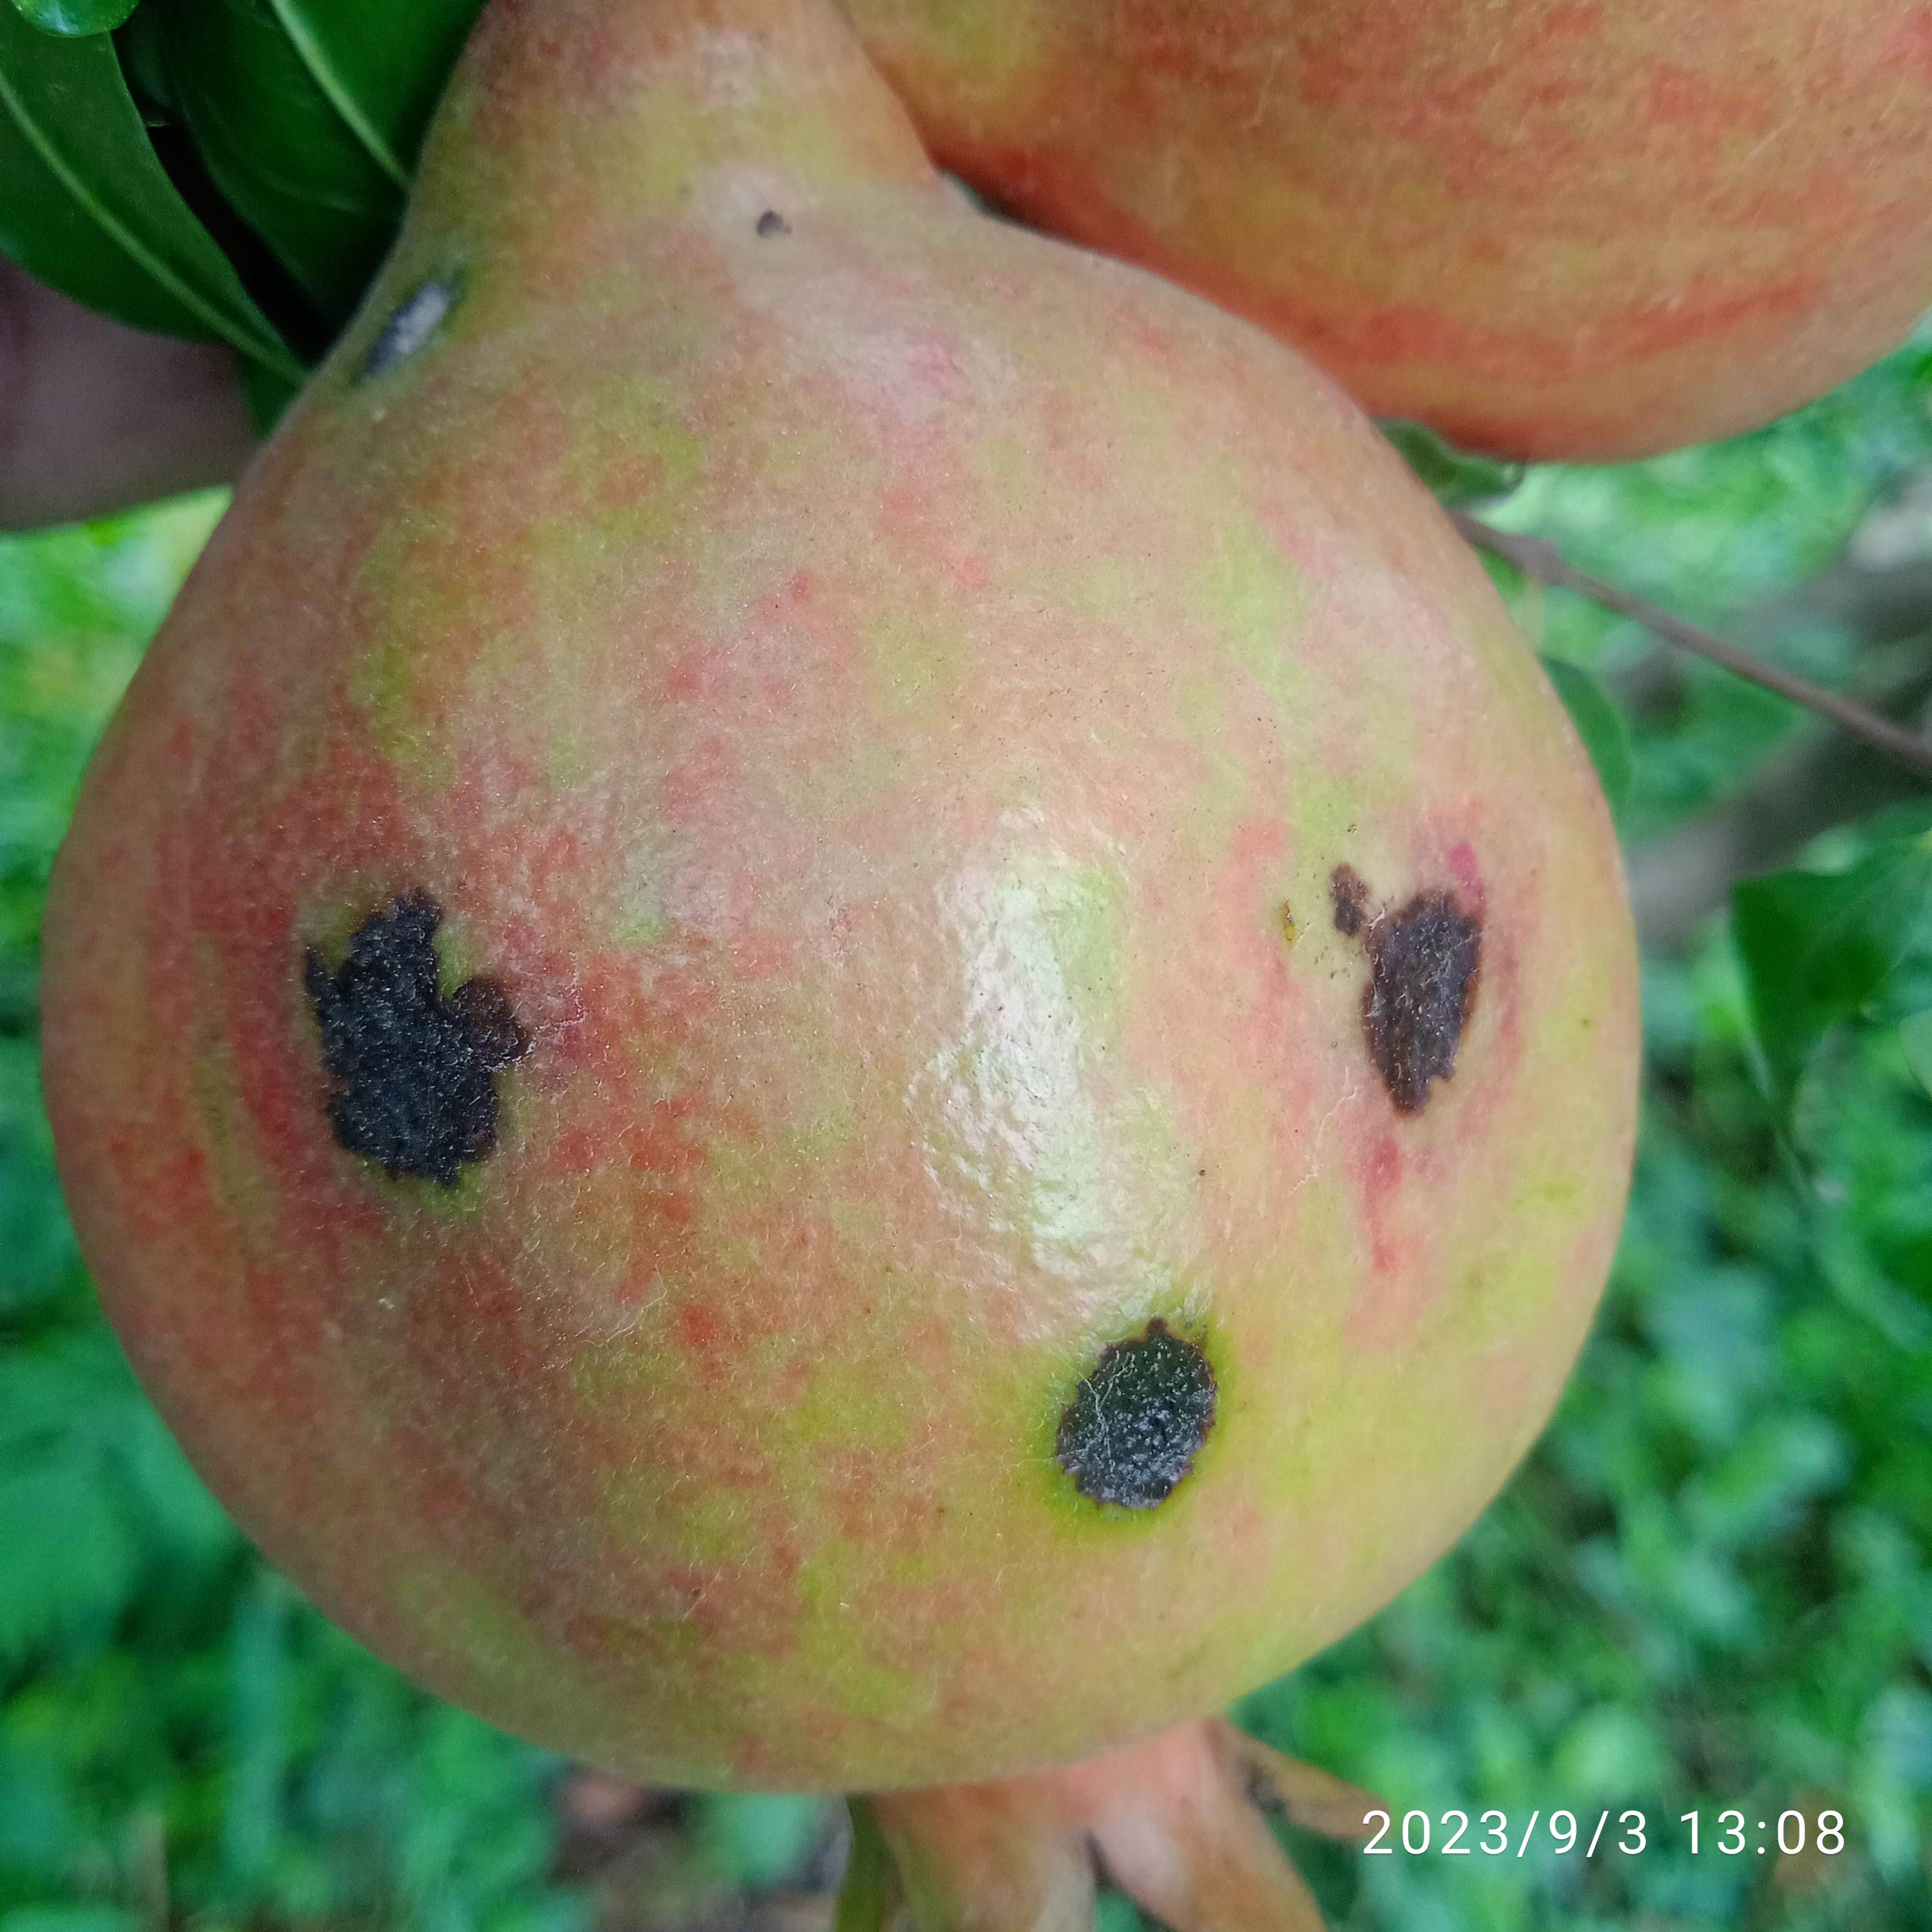
Label: Anthracnose